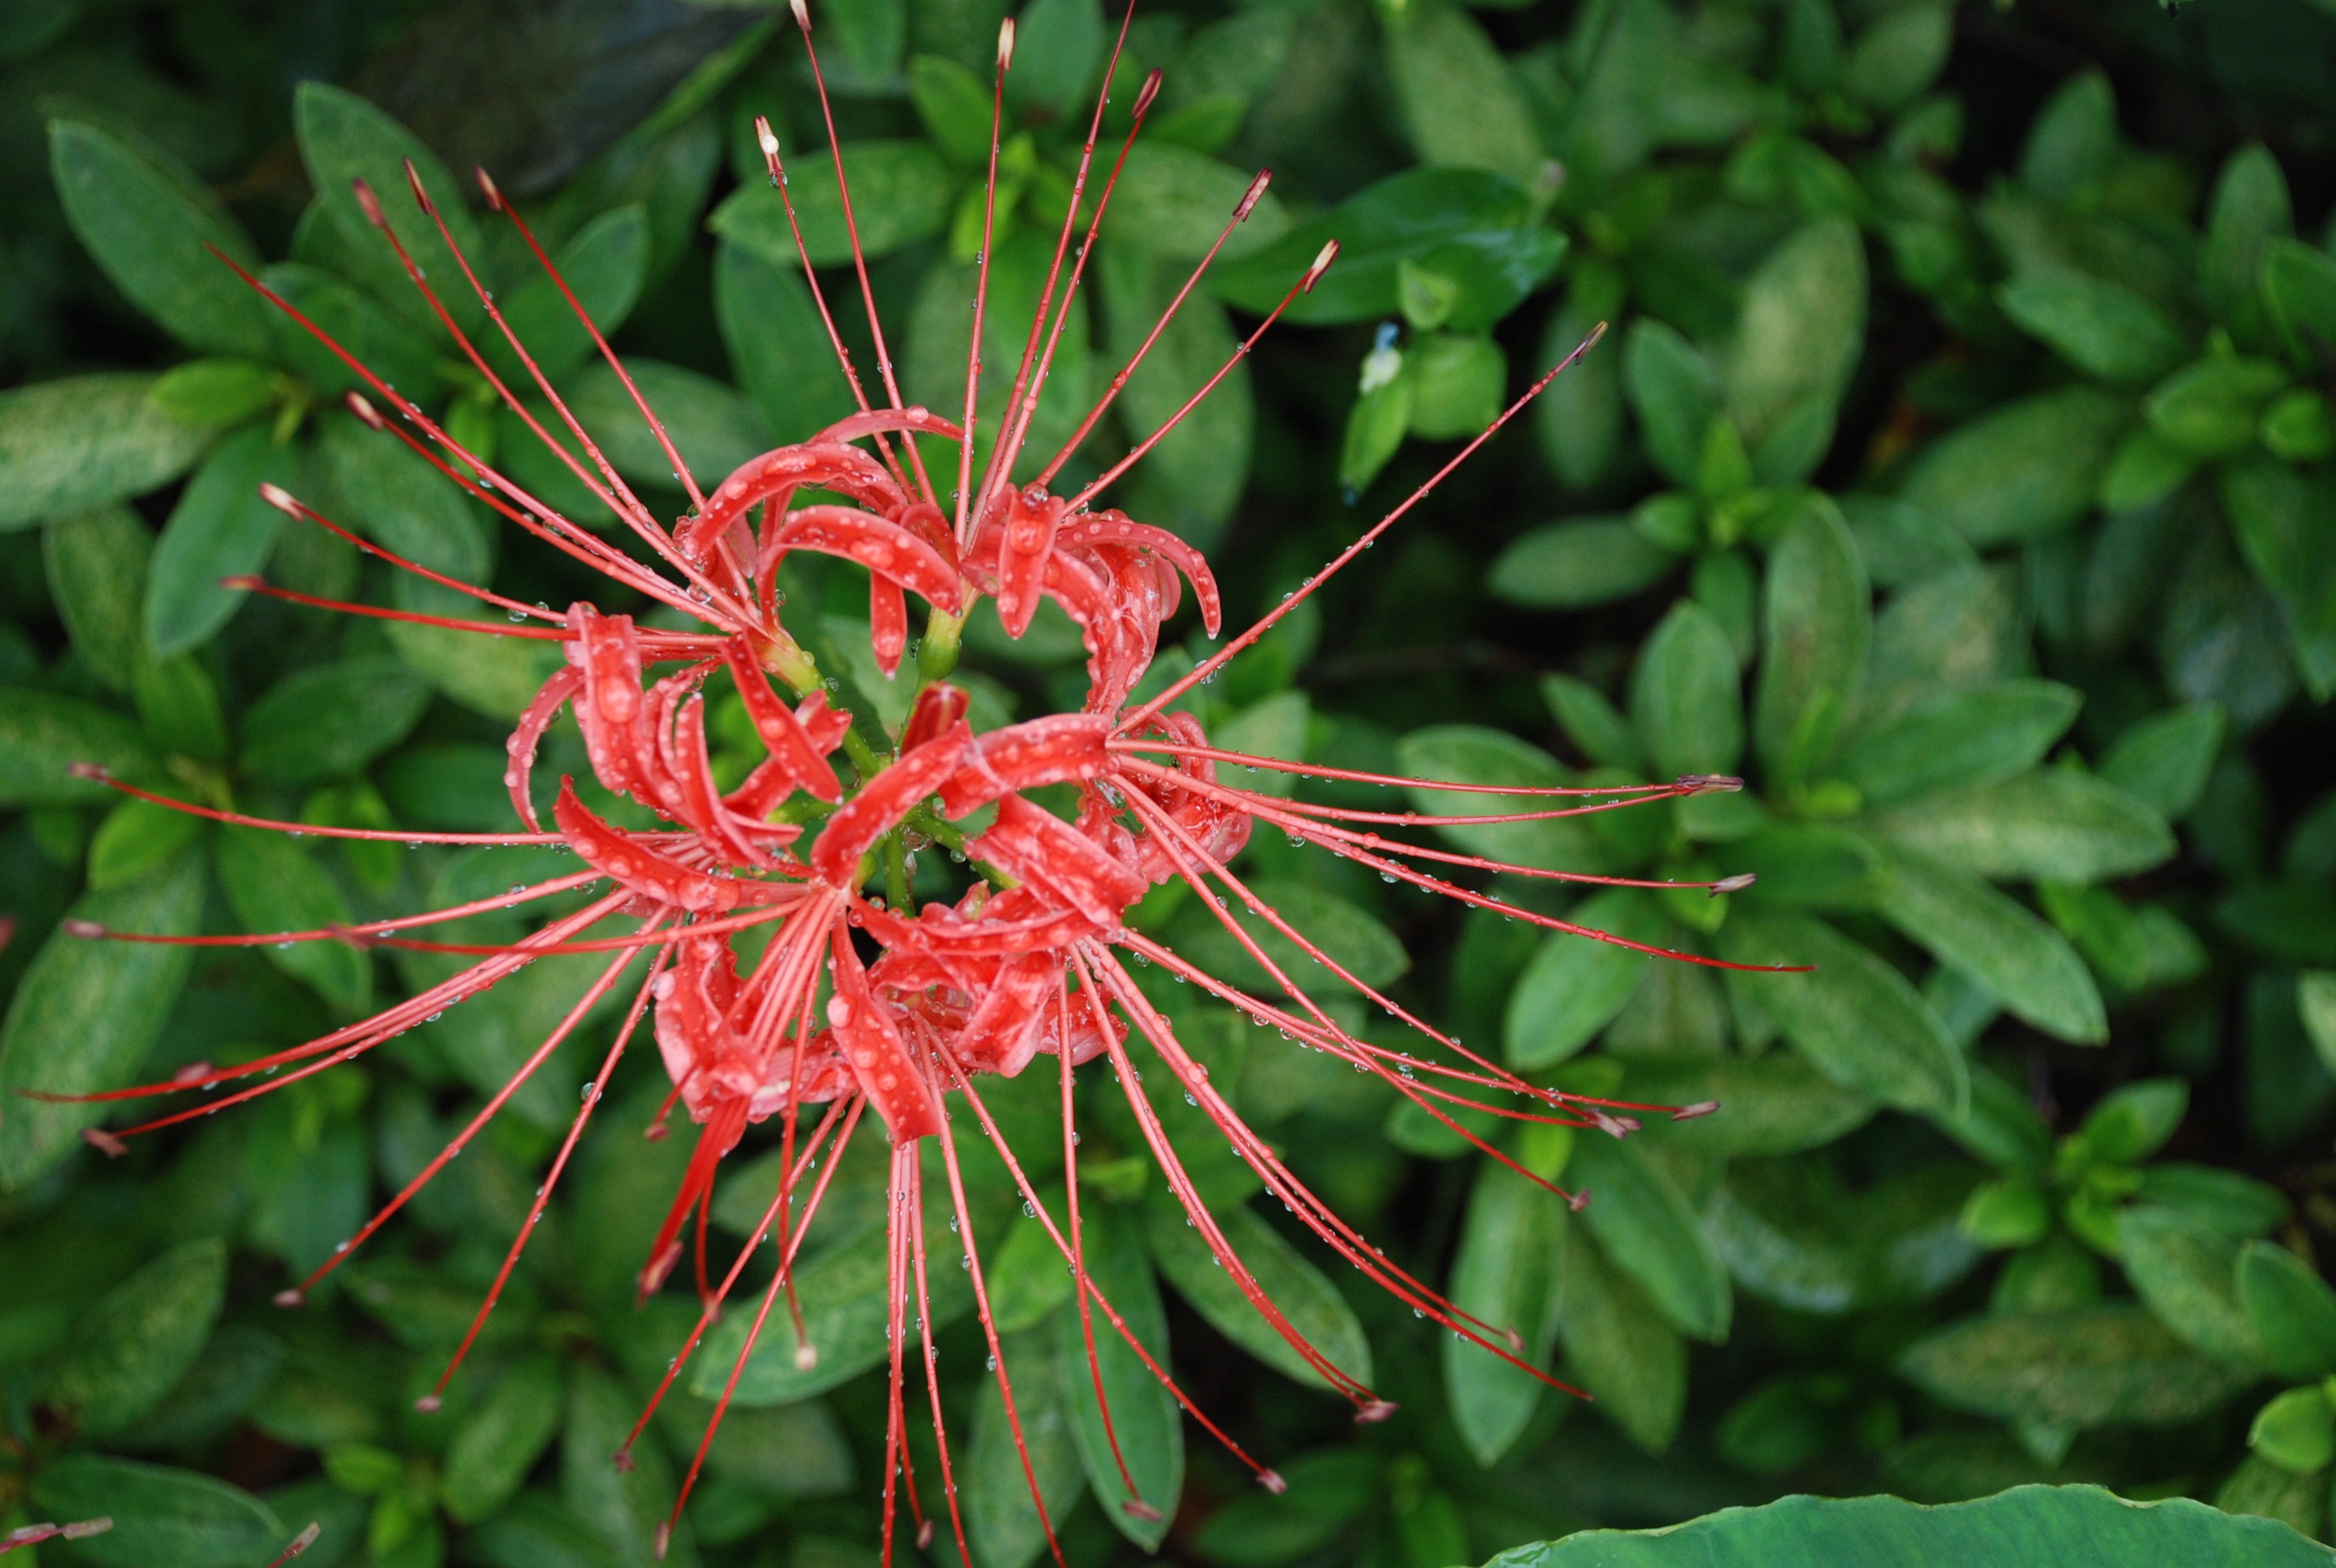
tree, nature, plant, leaf, flower, green, red, evergreen, botany, flora, wildflower, flowers, shrub, macro photography, flowering plant, lycoris squamigera, woody plant, land plant